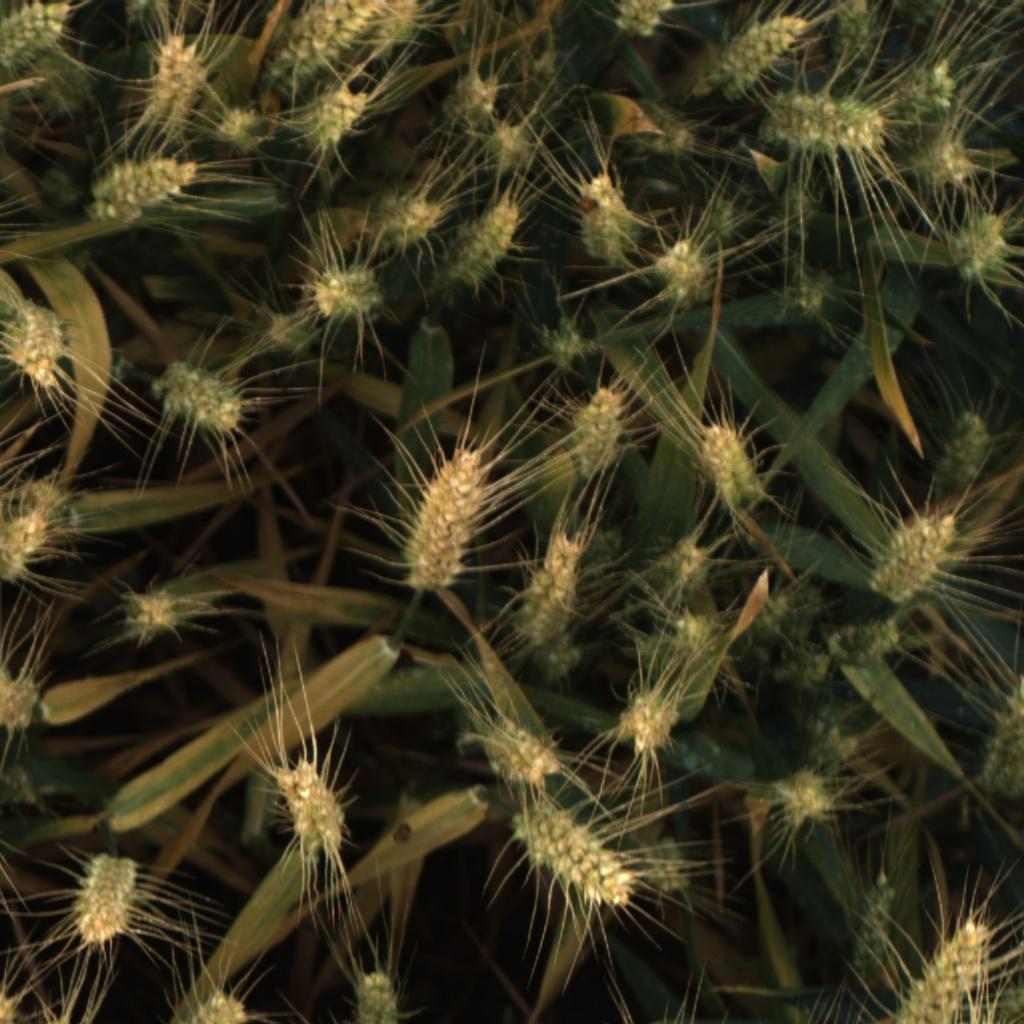
Country: UK
Location: Rothamsted
Wheat development stage: Filling - Ripening